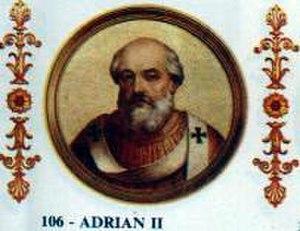
Adrien II, né à Rome en 792, est le 106ᵉ pape, de 867 à 872.
Les tombes papales dans l'ancienne basilique Saint-Pierre, alors appelée basilique de Constantin, se situaient à l'emplacement de la Basilique Saint-Pierre du Vatican. Elles sont construites à partir du Vᵉ siècle jusqu'au XVIᵉ siècle. La majorité de ces tombes a été détruite entre le XVIᵉ siècle et le XVIIᵉ siècle, en raison de la démolition de la vieille basilique Saint-Pierre, à l'exception d'une tombe détruite lors du Sac de Rome par les Sarrasins. Le reste a été transféré, pour une partie dans la basilique, moderne, de Saint-Pierre du Vatican, implantée sur le site de la basilique primitive mais aussi, pour quelques-unes, dans d'autres églises de Rome.